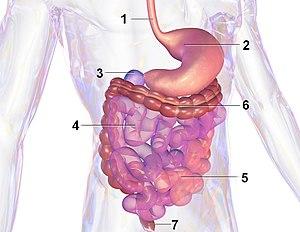
Le système digestif, appelé aussi appareil digestif, est l'ensemble des organes qui chez les animaux a pour rôle d'assurer l'ingestion et la digestion des aliments pour en extraire l'énergie et les nutriments nécessaires à la survie de l'organisme qui sont ensuite absorbés par l'organisme. Ce système est essentiel à la vie des animaux et se retrouve nécessairement pour toutes les espèces. Le rôle de ce système biologique est également d'assurer l'excrétion des matières alimentaires qui n'ont pu être absorbées par l'organisme. Кыргызча: Тамак сиңирүү системасы – жаныбарлар менен кишинин тамак сиңирүүчү органдарынын тобу. Көпчүлүк жаныбарда эки тешикти – азык кабыл алуучу ооз жана сиңбей калган калдыкты сыртка чыгаруучу арткы тешикти бириктирүүчү түтүктөн турат. 中文: 消化道是連接口腔和肛門的管道，由許多負責處理食物的構造組成。消化腺能分泌消化液以消化食物。一個正常男性成人的消化道大約長6.5米，由上消化道和下消化道組成。 人類的上消化道由口腔、咽、食道和胃組成。口包含口腔黏膜（buccal mucosa）、唾液腺、舌頭和牙齒。在口後面是咽，咽連接着由肌肉組成的中空管道，即食道。食道通过肌肉的收縮和放鬆，把食物向下推，穿過橫膈膜到達胃 Polski: Przewód pokarmowy – fragment układu pokarmowego w postaci mięśniowej cewy podzielonej na odcinki o różnej budowie lub funkcjach Srpskohrvatski / српскохрватски: U zoologiji, crevo, takođe poznato kao alimentarni kanal ili alimentarni trakt, je cev kojom bilateralne životinje prenose hranu do organa za varenje. Српски / srpski: U zoologiji, crevo, takođe poznato kao alimentarni kanal ili alimentarni trakt, je cev kojom bilateralne životinje prenose hranu do organa za varenje ไทย: ทางเดินอาหาร (อังกฤษ: gut, alimentary canal หรือ alimentary tract) ในทางสัตววิทยา เป็นท่อซึ่งสัตว์ที่มีสมมาตรด้านข้าง (bilateria) ส่งอาหารไปยังอวัยวะที่ทำหน้าที่ย่อยอาหาร ทางเดินอาหารในสัตว์ที่มีสมมาตรด้านข้างขนาดใหญ่มักมีทางออกด้วย คือ ทวารหนัก ซึ่งเป็นช่องทางที่สัตว์ถ่ายของเสียออกมาเป็นของแข็ง ส่วนสัตว์ที่มีสมมาตรด้านข้างขนาดเล็กมักไม่มีทวารหนักและขับของเสียออกด้วยวิธีการอื่น เช่น ทางปาก. Na Vosa Vakaviti: Gastrointestinal system dehin ke uu hissa hae jahaan pe khaana ke digest karaa jaae hae.
Le système digestif, appelé aussi appareil digestif, est l'ensemble des organes qui chez les animaux a pour rôle d'assurer l'ingestion et la digestion des aliments pour en extraire l'énergie et les nutriments nécessaires à la survie de l'organisme qui sont ensuite absorbés par l'organisme. Ce système est essentiel à la vie des animaux et se retrouve nécessairement pour toutes les espèces. Le rôle de ce système biologique est également d'assurer l'excrétion des matières alimentaires qui n'ont pu être absorbées par l'organisme.